Gervais Rufyikiri

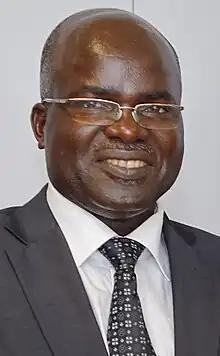
Gervais Rufyikiri in 2014

Gervais Rufyikiri (born 12 April 1965) is a Burundian politician who was Second Vice President of Burundi from 2010 to 2015.